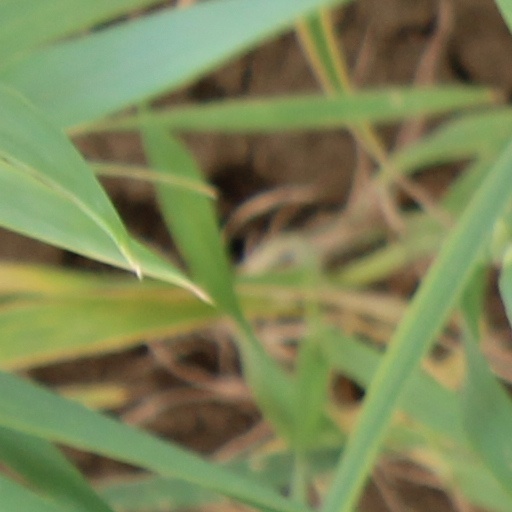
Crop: wheat